R. Thomas Buffenbarger

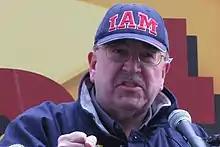
Buffenbarger speaking at a rally in Erie, Pennsylvania, in 2008

Robert Thomas "Tom" Buffenbarger is an American labor leader and former president of the International Association of Machinists and Aerospace Workers (IAM).